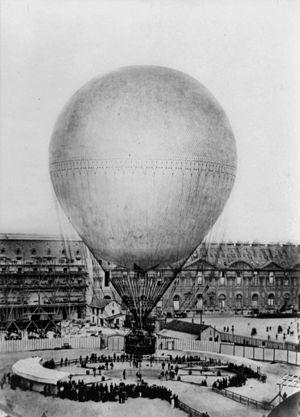
L’histoire de la production d'hydrogène débute avec les expériences de Cavendish en 1766.